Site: brandenburg
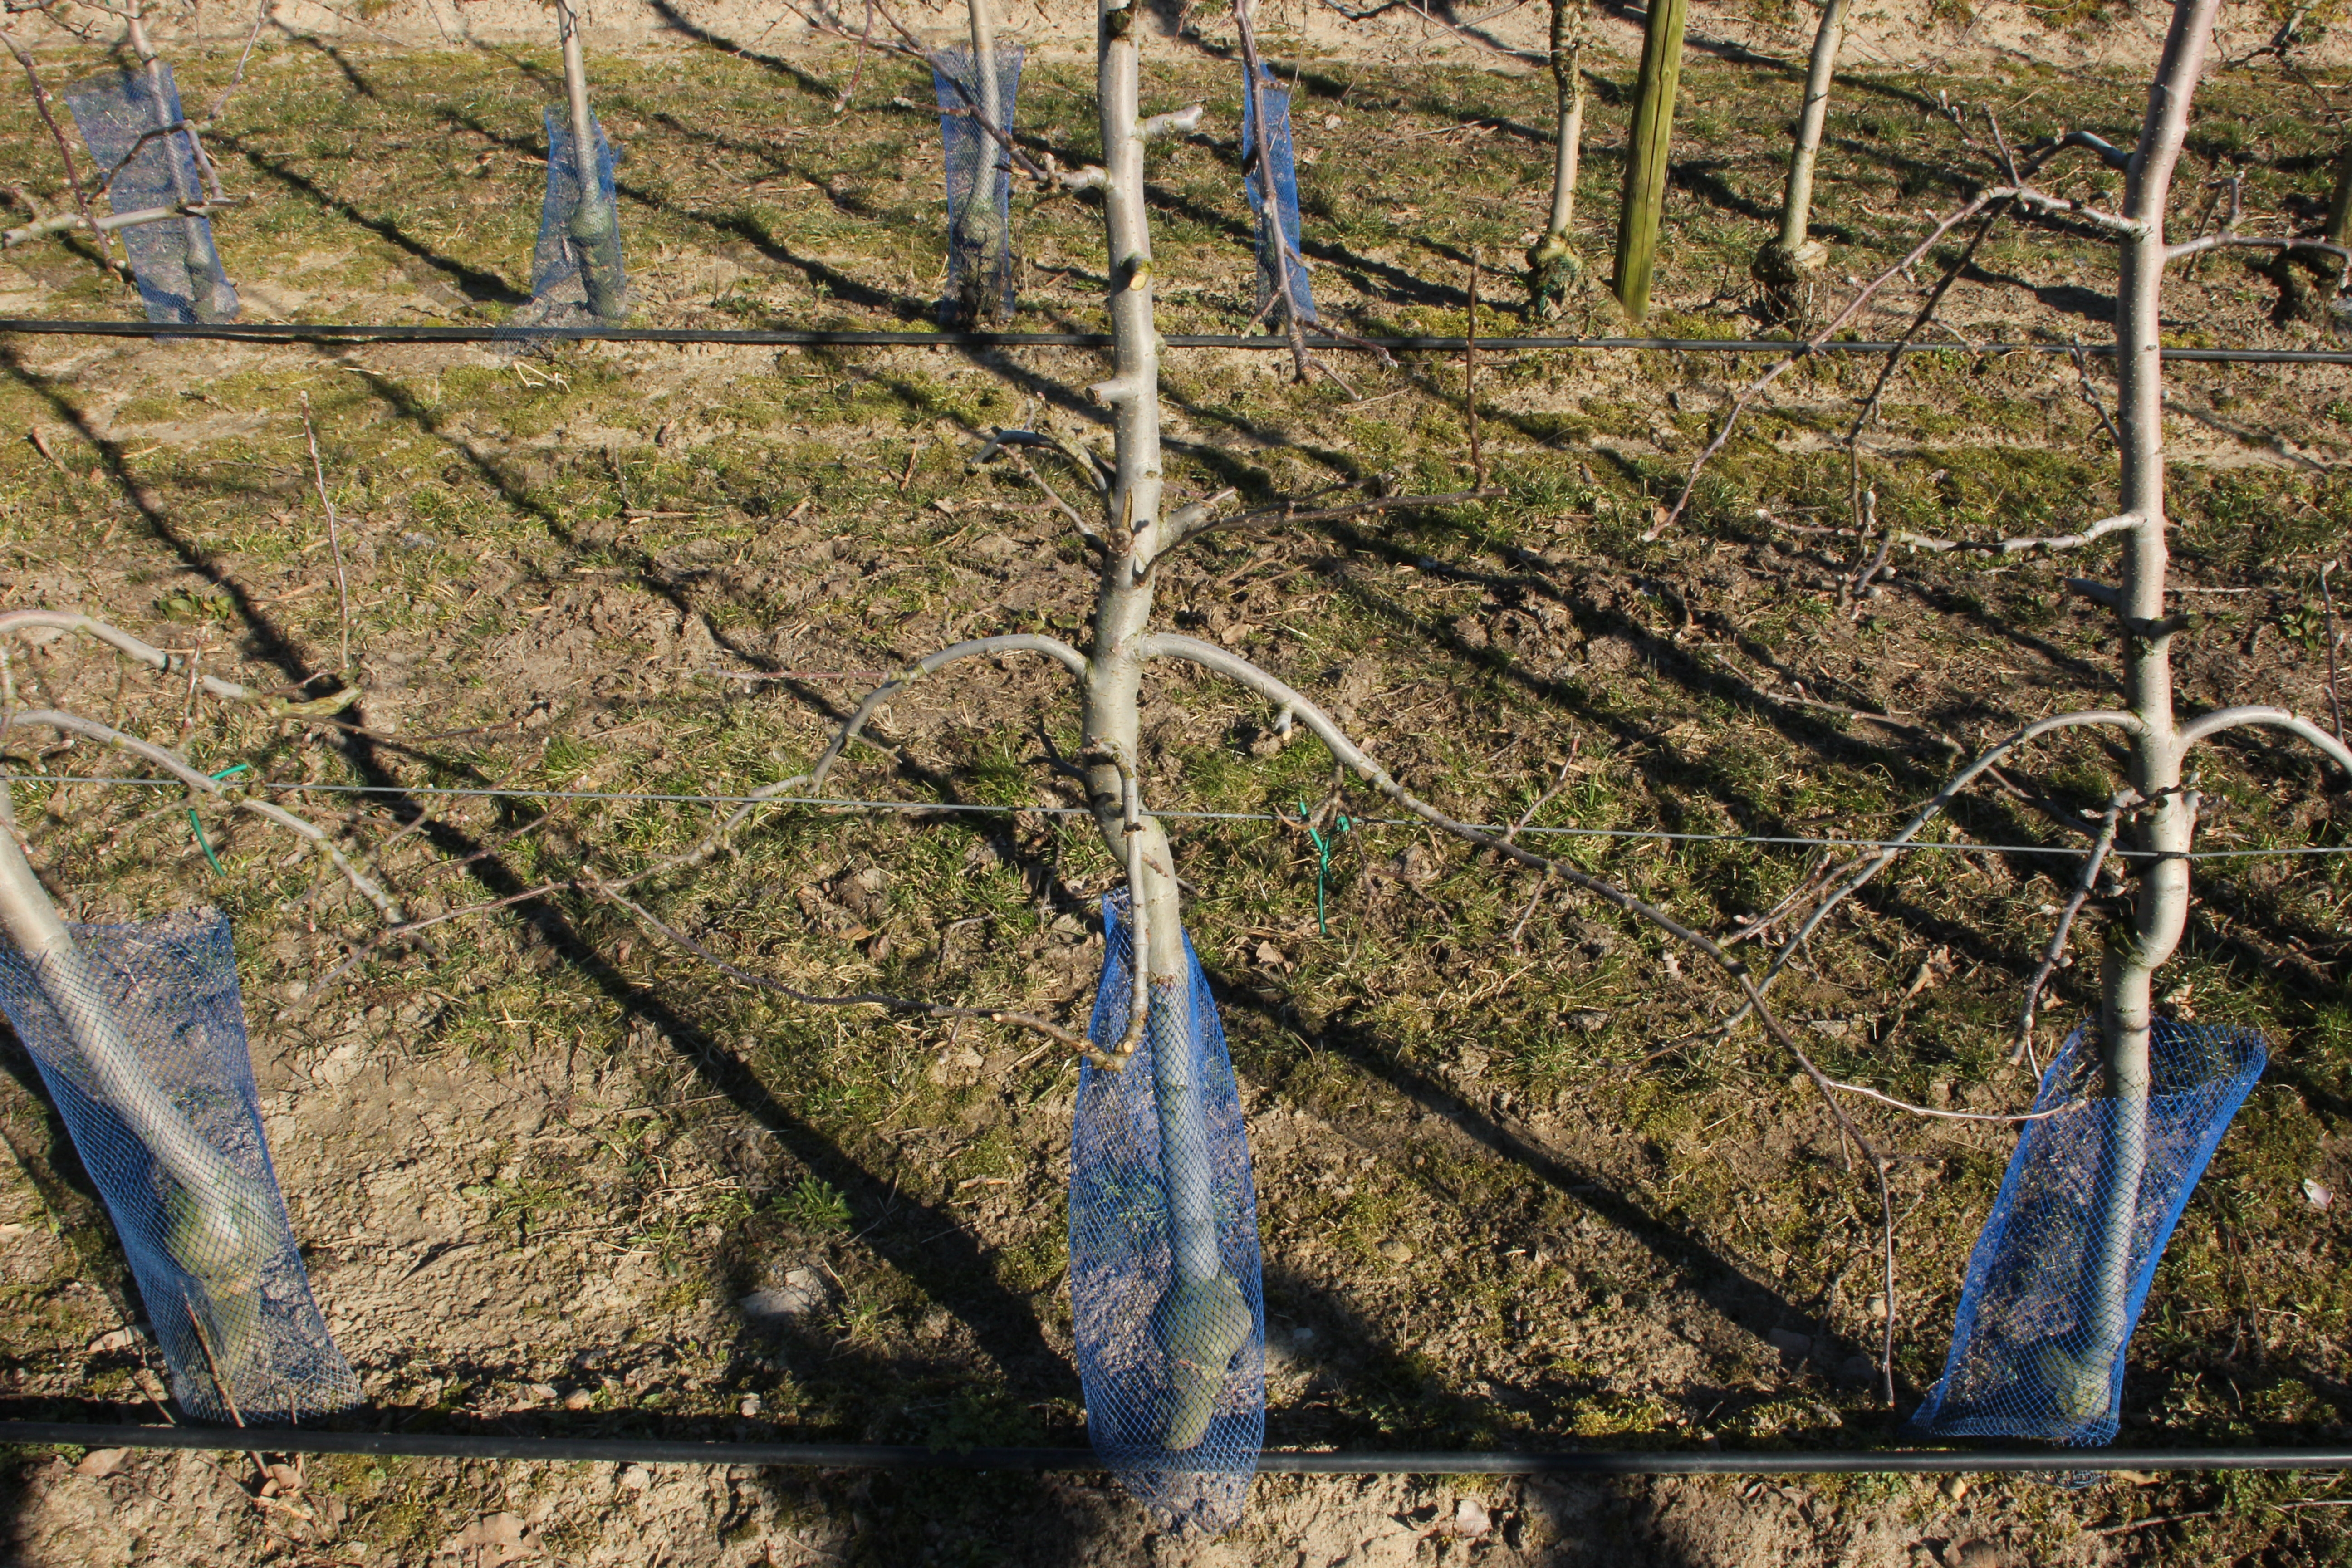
Growth stage (BBCH 03): Bud development